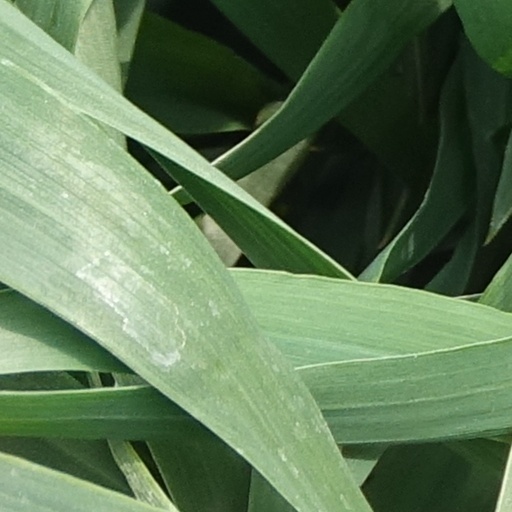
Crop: wheat